Automatic transmission fluid

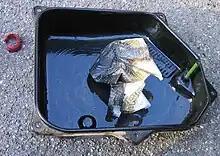
Oil pan of an automatic transmission with sedimented wear

Using a lint-free white rag to wipe the dipstick on automatic transmissions is advised so that the color of the fluid can be checked. Dark brown or black ATF can be an indicator of a transmission problem, vehicle abuse, or fluid that has far exceeded its useful life. Overused ATF often has reduced lubrication properties and abrasive friction materials (from clutches and brake bands) suspended in it; failure to replace such fluid will accelerate transmission wear and could eventually ruin an otherwise healthy transmission. However, color alone is not a completely reliable indication of the service life of ATF, as most ATF products will darken with use. The manufacturer's recommended service interval is a more reliable measure of ATF life. In the absence of service or repair records, fluid color is a common means of gauging ATF service life.